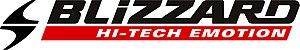
Blizzard est une marque autrichienne de skis, propriété de l'entreprise Blizzard Sport GmbH, fondée en 1953. Depuis 2006, elle fait partie du groupe italien Tecnica auquel appartiennent également les marques Nordica et Moon Boot.